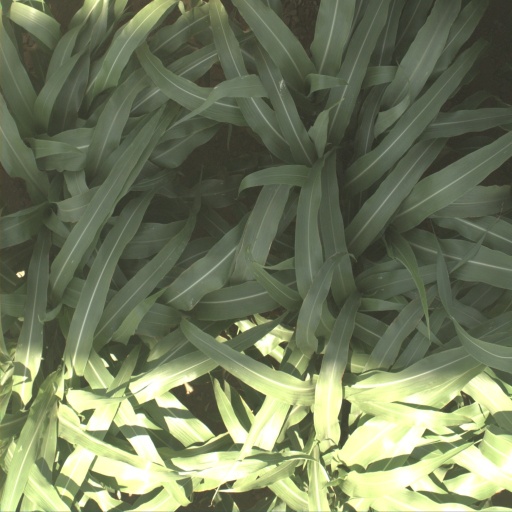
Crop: sorghum